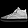
Label: Sneaker